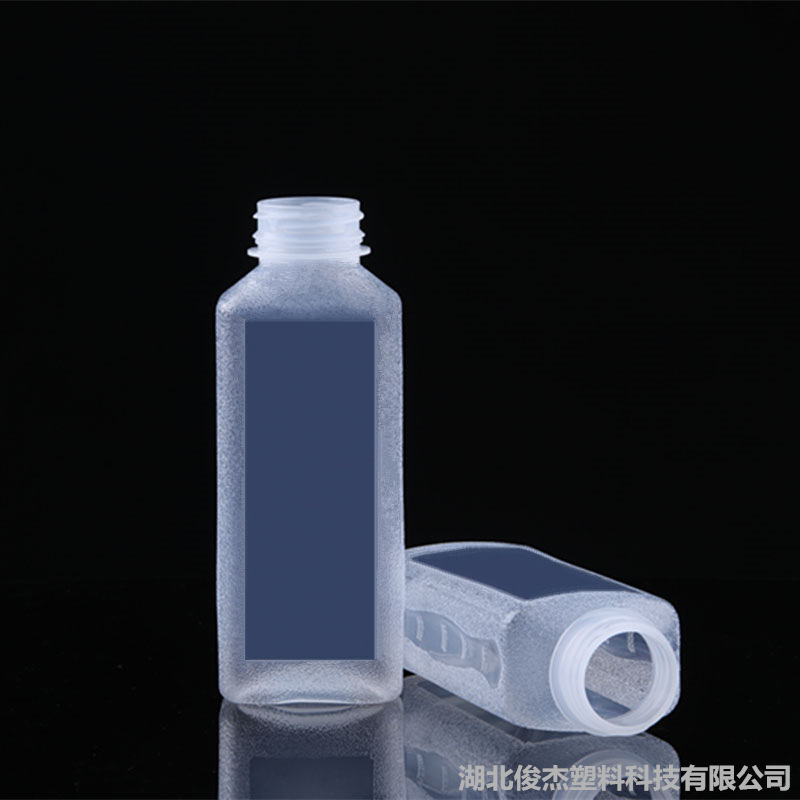
Waste category: plastic